Half-diminished seventh chord

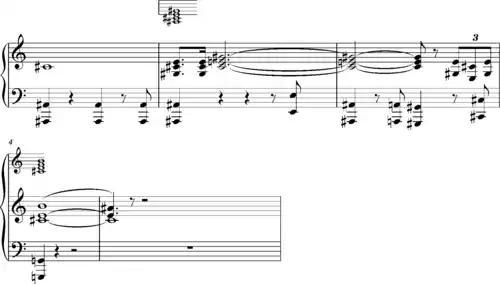
Wagner, from "Parsifal" act 3

"As the hero grows in wisdom, so his music develops." When Parsifal re-appears in the final act, set many years later, half-diminished chords permeate the leitmotif. The chromatic harmony here conveys "a deeply sad and resigned impression"